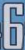
Number: 6